Nadezhda Sapozhnikova

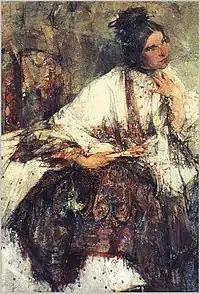
Nicolai Fechin, "Portrait of Nadezhda Sapozhnikova", 1908

Nadezhda Mikhailovna Sapozhnikova was born in Kazan on 26 March 1877, the seventh child in the merchant family of Mikhail and Serafima Sapozhnikova. Her father owned a manufactory shop. Despite having 11 children, Serafima Sapozhnikova educated them by herself without hiring a governess. In 1888, Nadezhda was enrolled to the where she showed drawing abilities. After graduating in 1895, Nadezhda Sapozhnikova received a home teacher degree, and taught in the local sunday school. Besides, she also graduated from the music school of . At that time, Sapozhnikova expressed her aesthetic aspirations through wood-crafting and porcelain painting; her teacher advised Nadezhda to do art professionally. Before that, Sapozhnikova received medical education and became a Sister of Mercy, but was too sensitive to work in a hospital. In 1904, at the age of 27, Nadezhda Sapozhnikova got enrolled in the Kazan Art School. She demonstrated notable success, but her talents were fully realized only when in 1908 painter Nicolai Fechin moved to Kazan. Fechin was Sapozhnikova's professor, but because she was older than him for four years and had a higher level of cultural and common education than other students, they soon started to communicate on equal terms. For many years of friendship with Nadezhda, Fechin painted five portraits of hers, the first of which appeared in 1908. This work was famous under different names: "Portrait of N. M. S. in shawls" and "Portrait of M-lle Sapozhnikova". The second name was mainly used in international exhibitions. Fechin debuted with this portrait at the international exhibition «Carnegie Institute» in Pittsburgh.